Havasupai

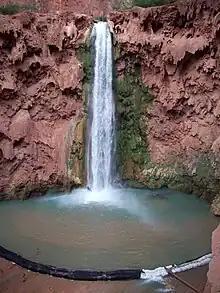
Mooney Falls

In 1882 President Chester A. Arthur issued an executive order that all land on the plateau of the canyon, which was traditionally used for winter homes for the tribe, was to become public property of the United States. The order in effect relegated the Havasupai to a plot of land in Cataract Canyon, taking almost all of their aboriginal land for American public use. According to reports, the Havasupai were completely unaware of the act for several years.